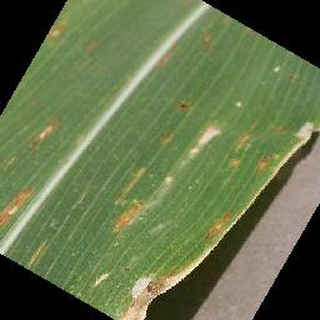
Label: corn_cercospora_leaf_spot